African Zion Baptist Church

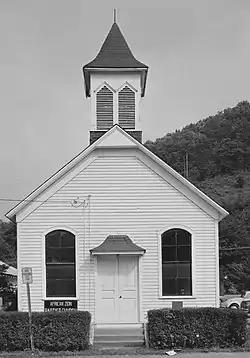
African Zion Baptist Church, September 1979

African Zion Baptist Church is a historic Baptist church at 4104 Malden Drive in Malden, Kanawha County, West Virginia. It is within the Malden Historic District.